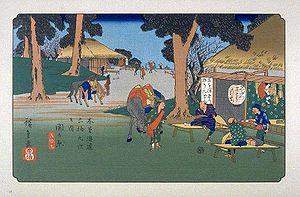
Les Soixante-neuf Stations du Kiso Kaidō sont une série d'estampes japonaises ukiyo-e créées par Utagawa Hiroshige et Keisai Eisen entre 1834-1835 et 1842. Cette série représente l'ensemble des étapes de la grande route de Kiso Kaidō, allant d'Edo, où réside alors le shogun, à Kyōto, où réside l'empereur.
Sekigahara-juku était la cinquante-huitième des soixante-neuf stations du Nakasendō. Elle est située dans l'actuelle ville de Sekigahara, district de Fuwa, préfecture de Gifu au Japon.